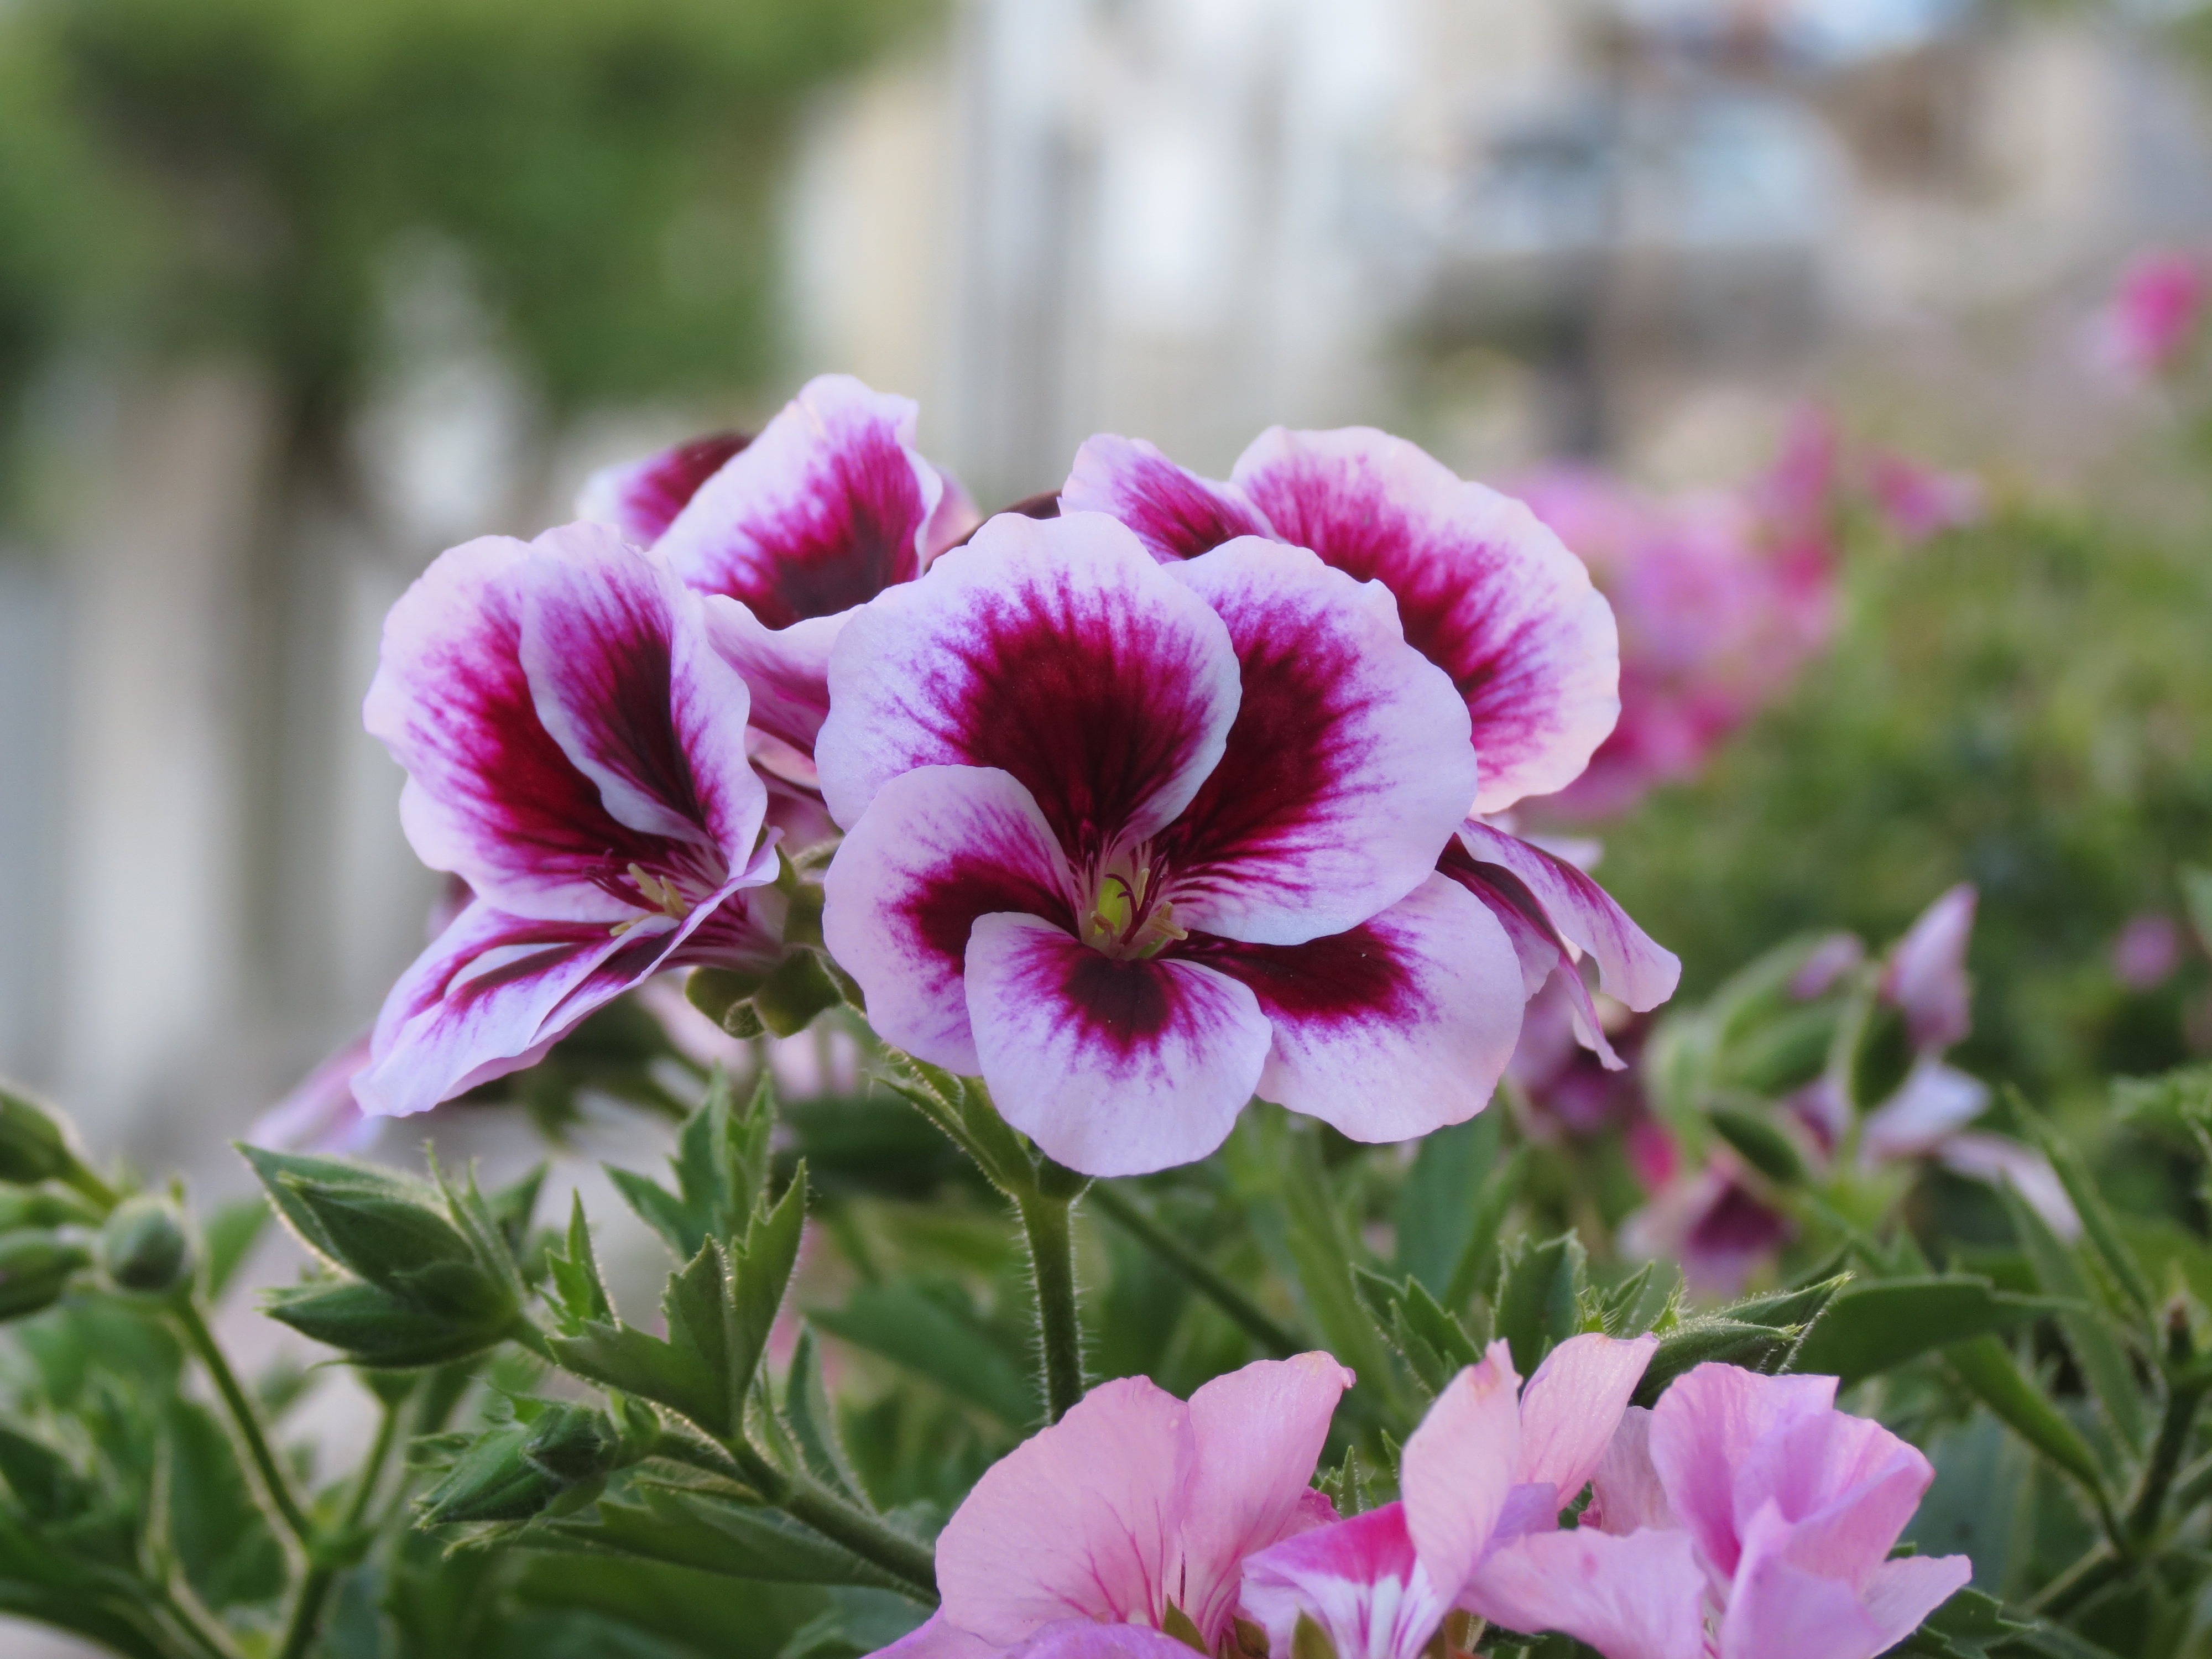
nature, blossom, plant, flower, petal, macro, botany, pink, flora, macro photography, flowering plant, annual plant, land plant, violet family